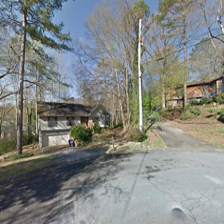
Label: streetView